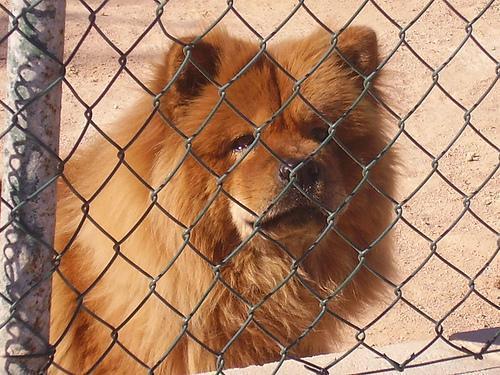
chow